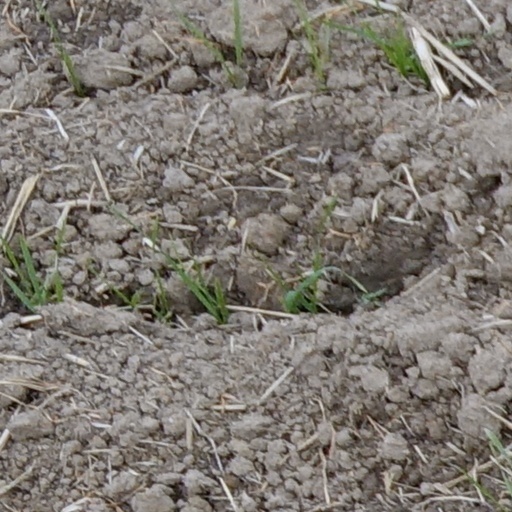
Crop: wheat